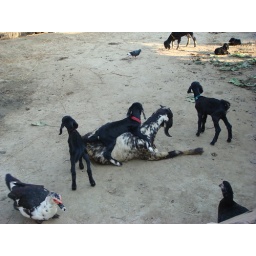
They were so cute I nearly stuck one in my handbag to take home with me.